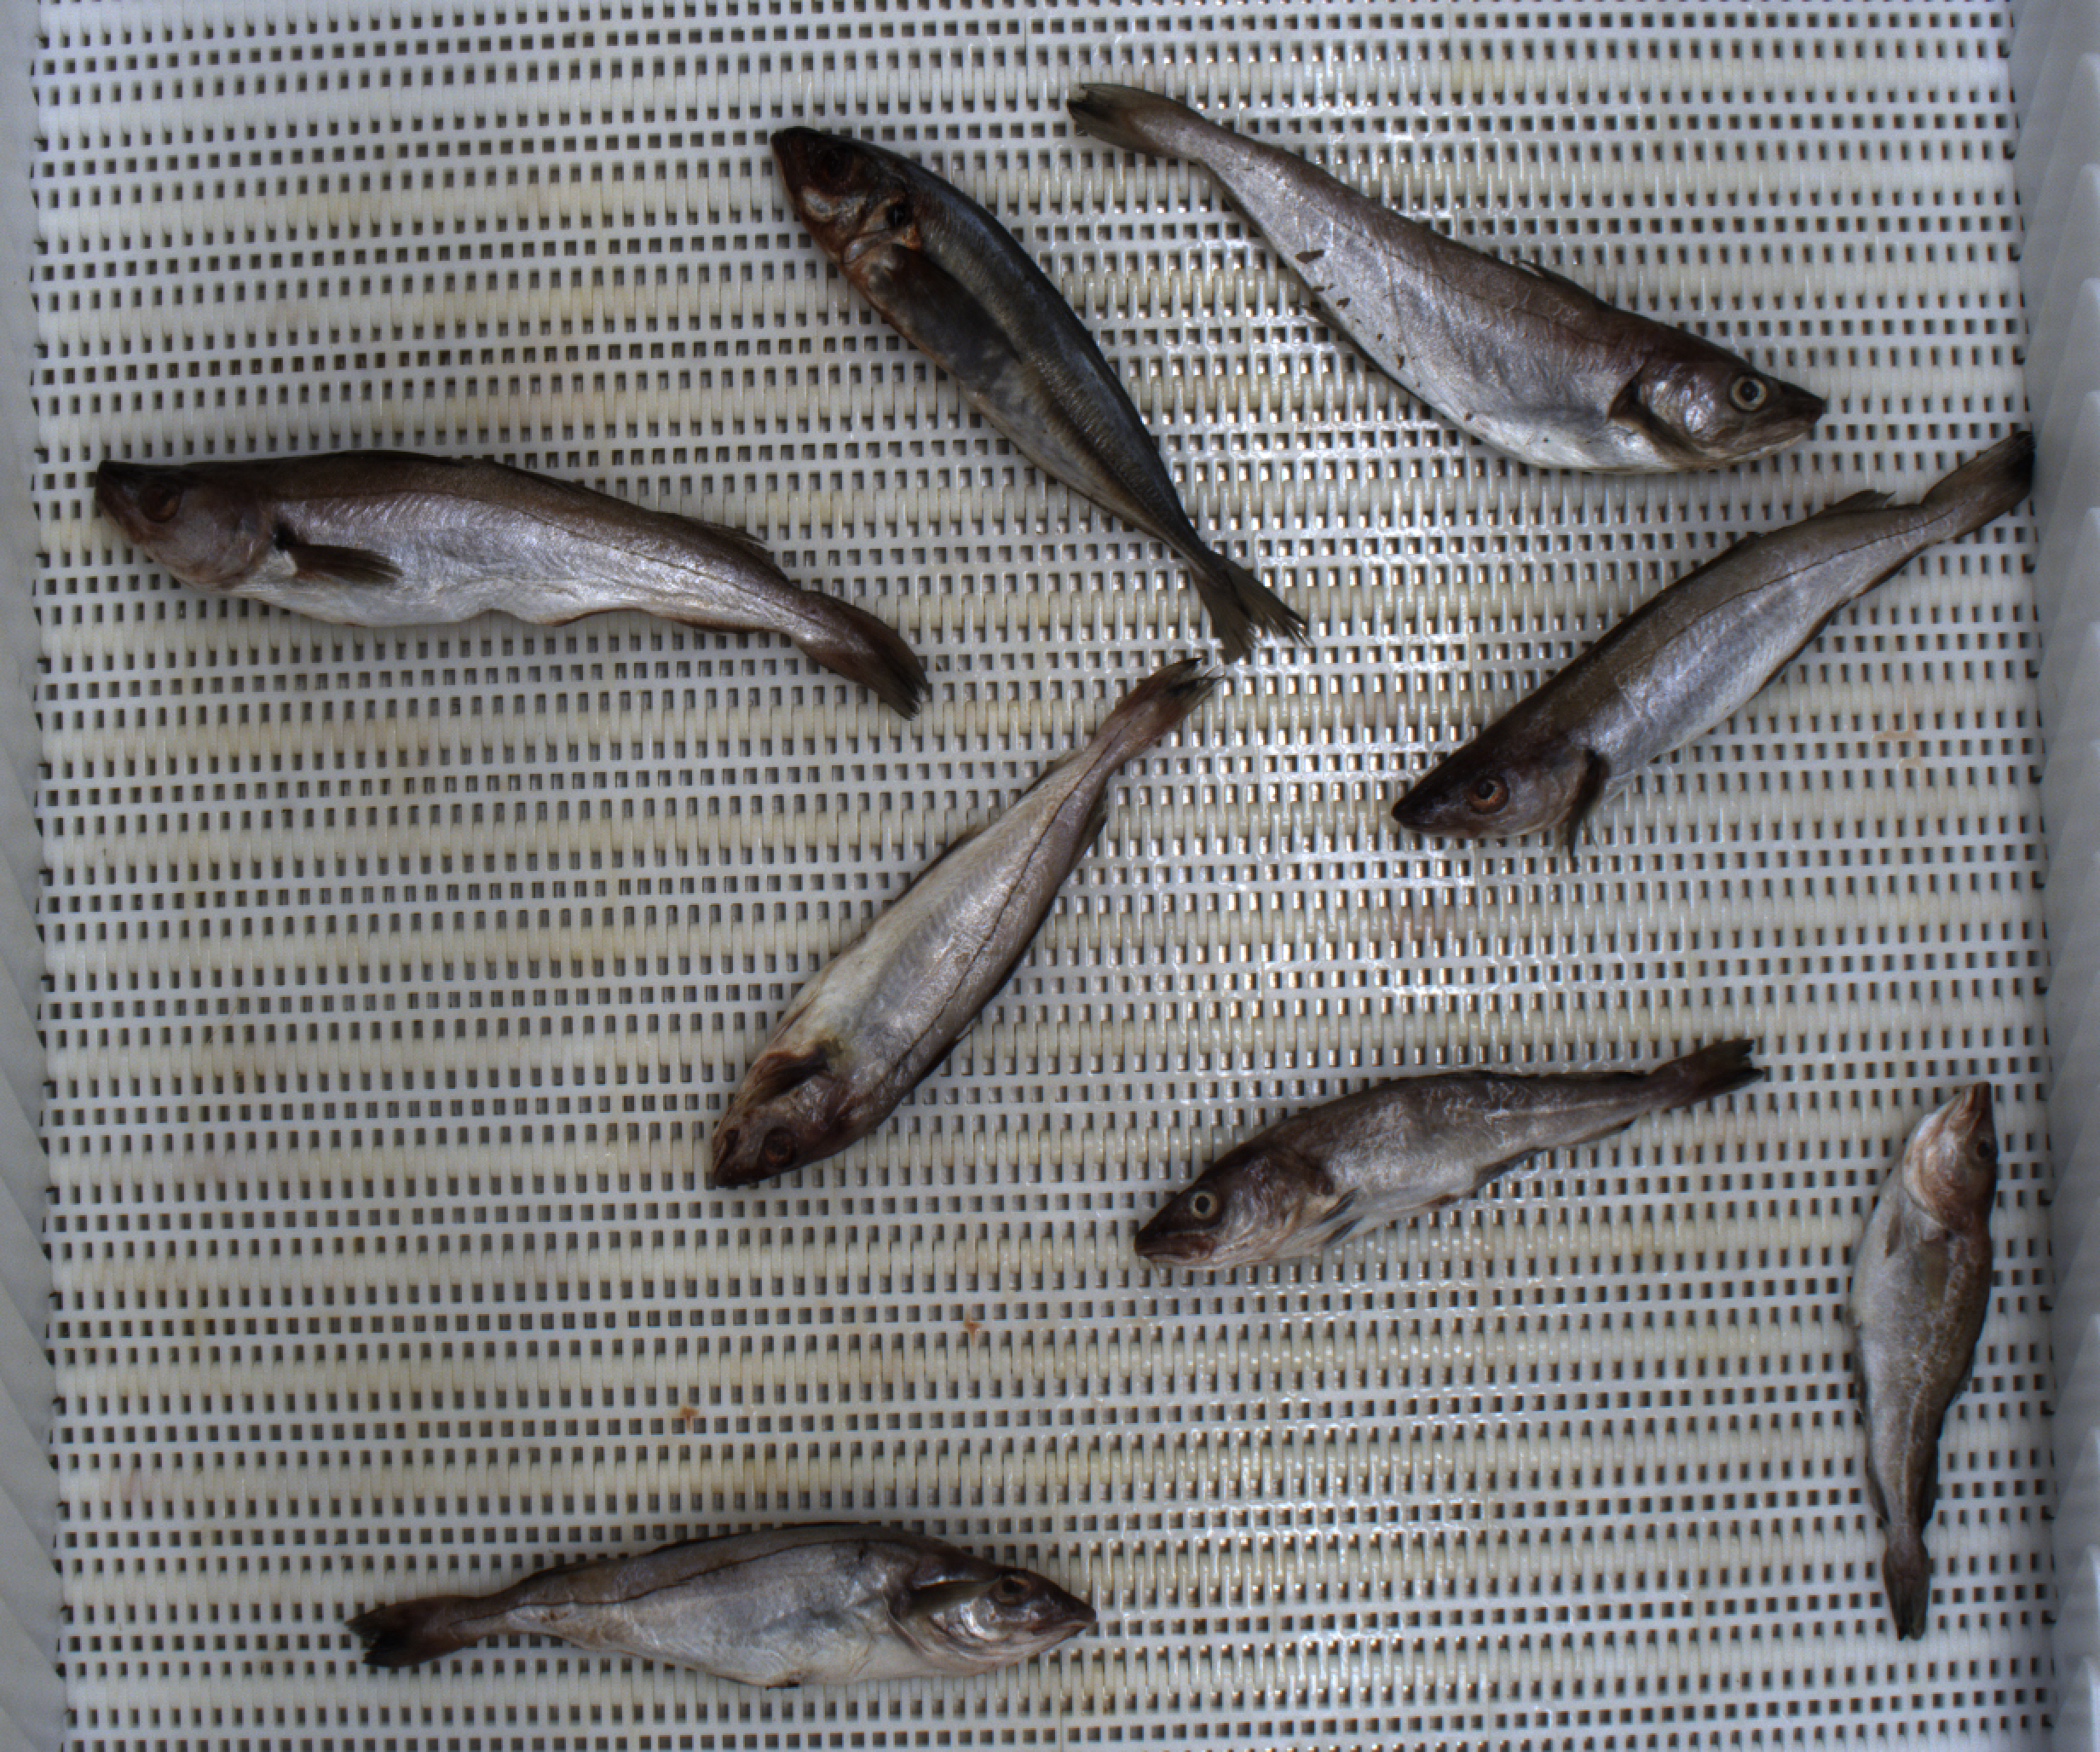
Total fish: 8
Cod: 2
Haddock: 2
Whiting: 3
Hake: 0
Horse mackerel: 1
Saithe: 0
Other: 0